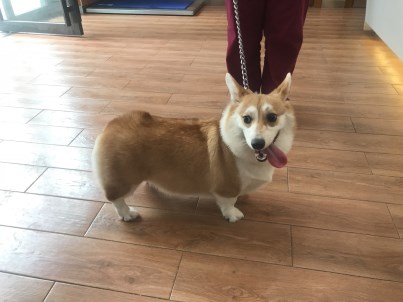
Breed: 2909-n000116-Cardigan